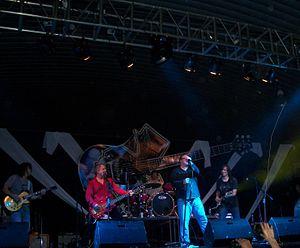
Guardian est un groupe de hard rock et de metal américain. Fondé en 1982, le groupe a sorti sept albums studio, trois albums supplémentaires en espagnol et a fait de nombreuses tournées dans le monde entier. Il existe également de nombreuses compilations, des enregistrements live et des bootlegs disponibles.